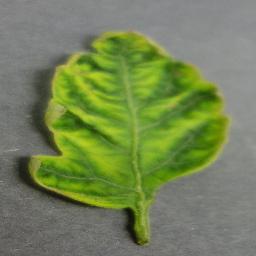
Label: Tomato___Tomato_Yellow_Leaf_Curl_Virus